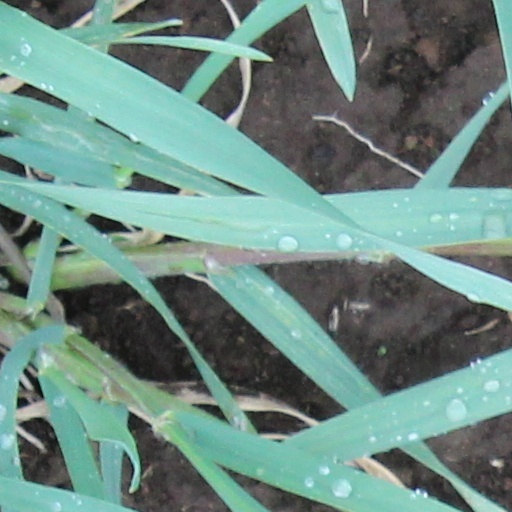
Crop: wheat